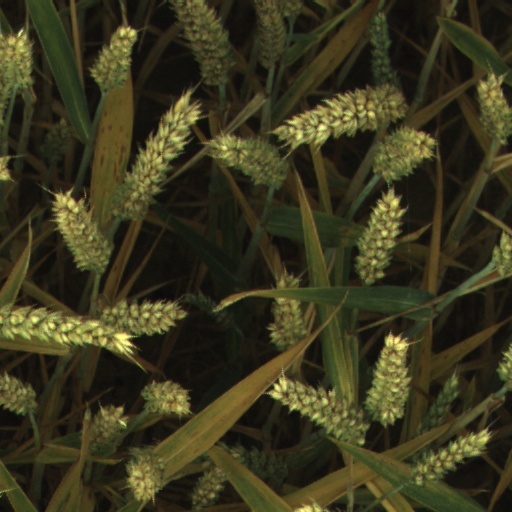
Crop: wheat